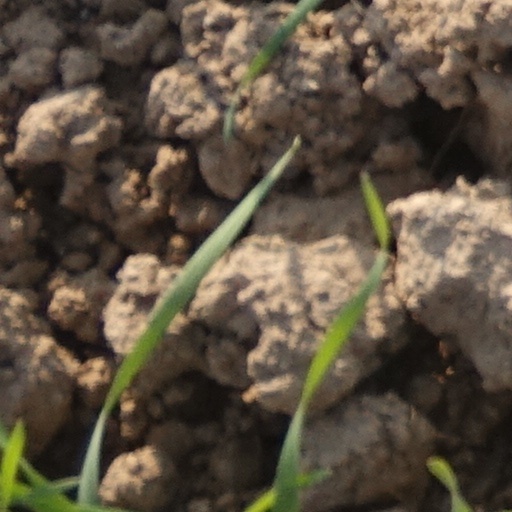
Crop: wheat